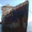
Label: ship